Tataouinea

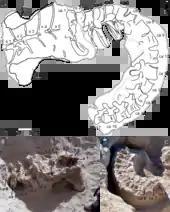
Type specimen in situ

The first known elements of the holotype were discovered in the Aïn el Guettar Formation in 2011 by Aldo Luigi Bacchetta, but he was unable to excavate the specimen until 2012. The remains were subsequently studied by Federico Fanti, Andrea Cau, Mohsen Hassine and Michela Contessi. The genus was named in 2013. The name refers to the Tataouine Governatorate, Tunisia, and Hannibal. In 2015 more material of the holotype specimen was uncovered after the initial description were analysed. These included additional tail vertebrae.